Czech Republic

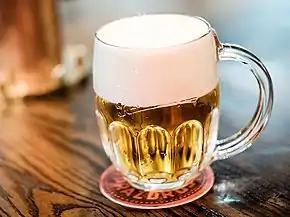
A mug of Pilsner Urquell, the first pilsner type of pale lager beer, brewed since 1842

During the 19th century stands the revival architectural styles. Some churches were restored to their presumed medieval appearance and there were constructed buildings in the Neo-Romanesque, Neo-Gothic and Neo-Renaissance styles. At the turn of the 19th and 20th centuries, the new art style appeared in the Czech lands – Art Nouveau.